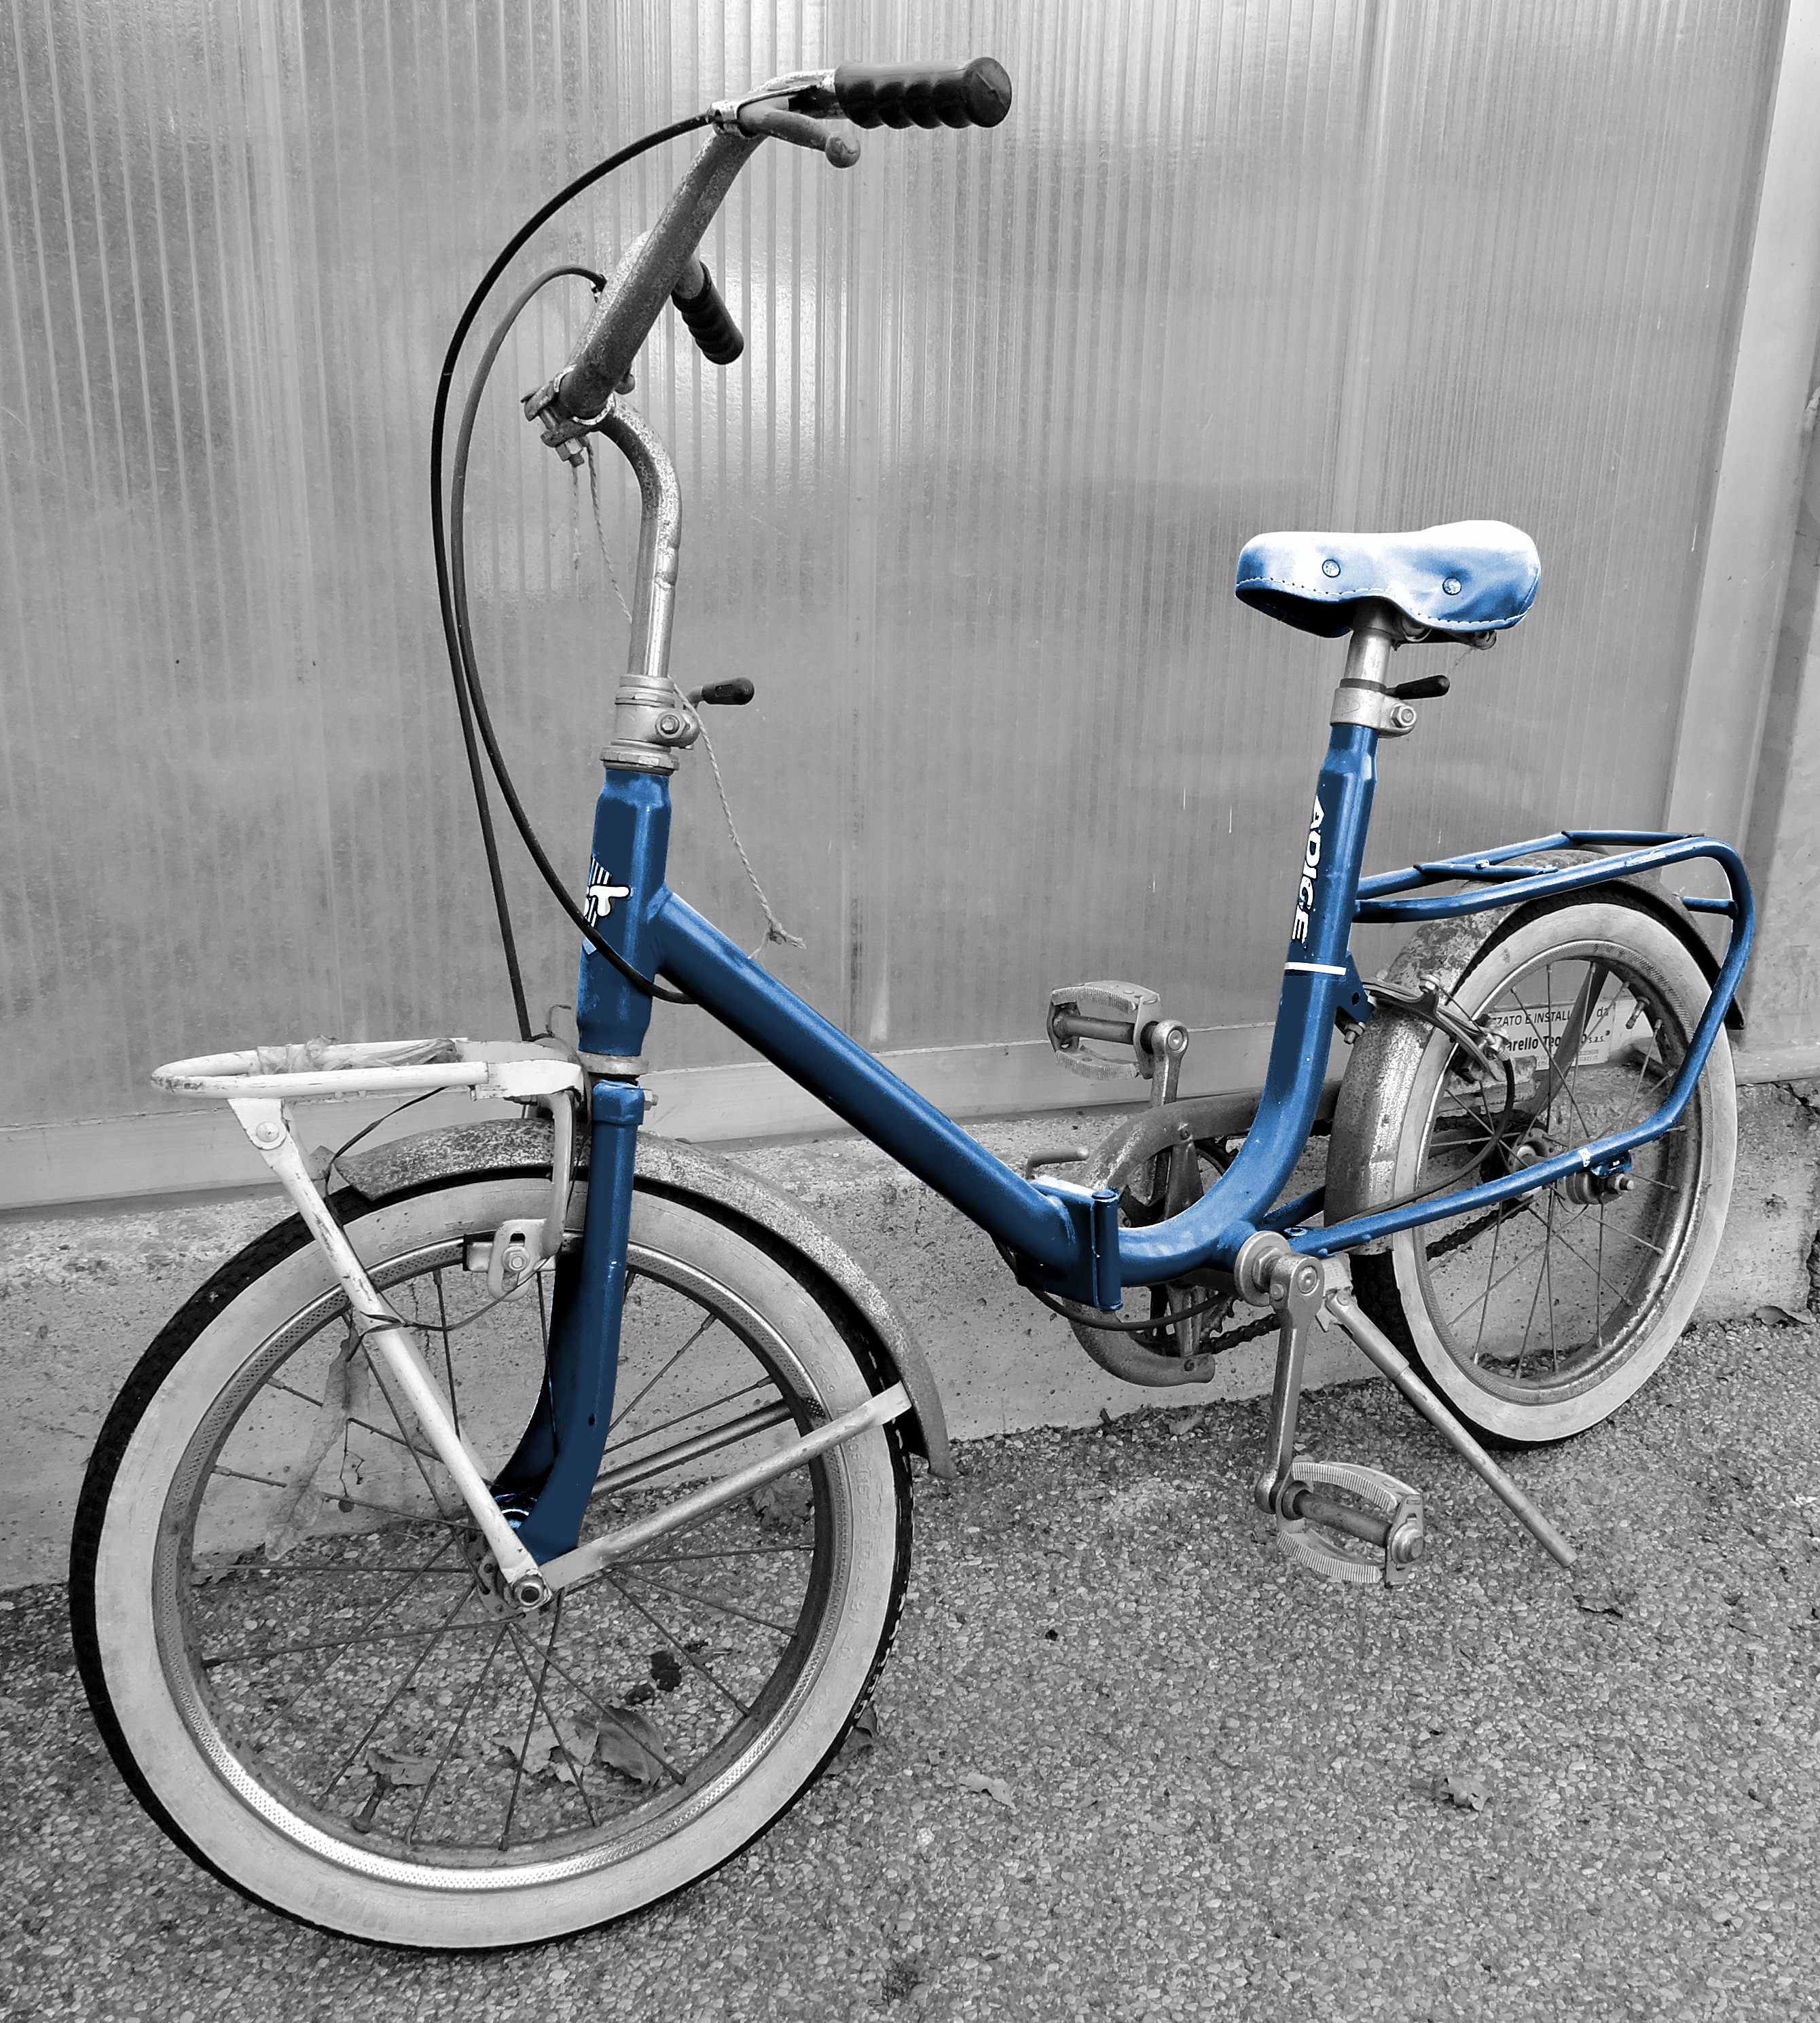
vintage, wheel, old, bicycle, vehicle, blue, sports equipment, mountain bike, saddle, wheels, handlebars, pedals, bicycle frame, land vehicle, cyclo cross bicycle, bmx bike, road bicycle, racing bicycle, hybrid bicycle, electric bicycle